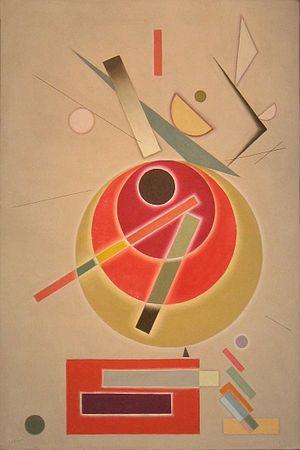
Le Centre M.T. Abraham pour les Arts visuels est une association artistique à but non lucratif. Son siège est à Paris, en France, et ses collections sont conservées en Suisse, à Genève. Le Centre a été fondé par les descendants de Mansur Tamir Abraham après sa mort en 1999. Il a pour mission la promotion du goût du public pour le modernisme européen et russe, l’impressionnisme et l’art moderne en collectionnant des œuvres « dans le seul but qu’elles soient exposées et étudiées par des institutions publiques ».